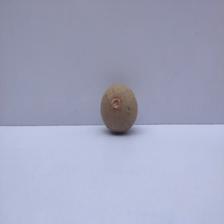
Size: Small